Mary the Jewess

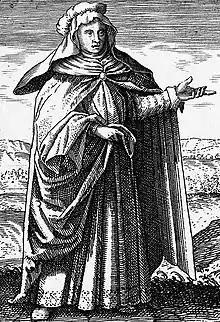
Engraving depicting "Maria Hebraea" from Michael Maier's book "Symbola Aurea Mensae Duodecim Nationum" (1617)

Mary or Maria the Jewess, also known as Mary the Prophetess or Maria the Copt, was an early alchemist known from the works of Zosimos of Panopolis ( CE) and other authors in the Greek alchemical tradition. On the basis of Zosimos's comments, she lived between the first and third centuries in Alexandria. French, Taylor and Lippmann list her as one of the first alchemical writers, dating her works at no later than the first century.